Kirsty Barton

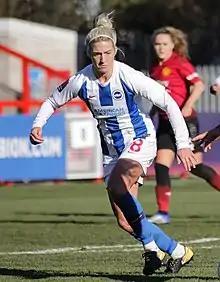
Kirsty Barton playing for Brighton & Hove Albion in February 2019

Kirsty Barton (born 29 May 1992) is an English football midfielder.